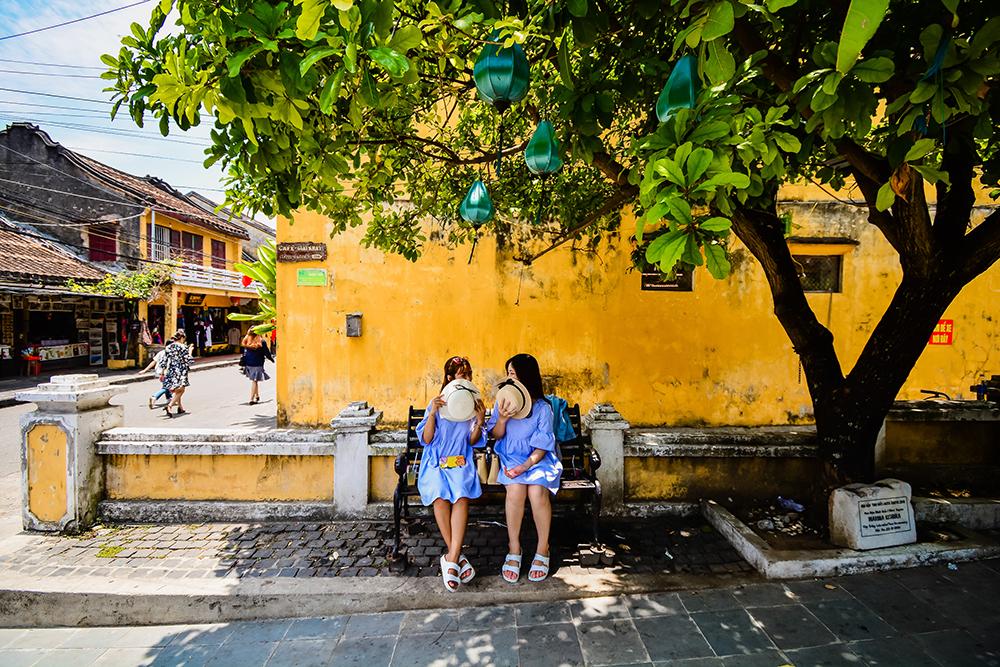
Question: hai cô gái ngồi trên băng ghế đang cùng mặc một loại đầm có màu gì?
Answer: họ mặc đầm màu xanh dương